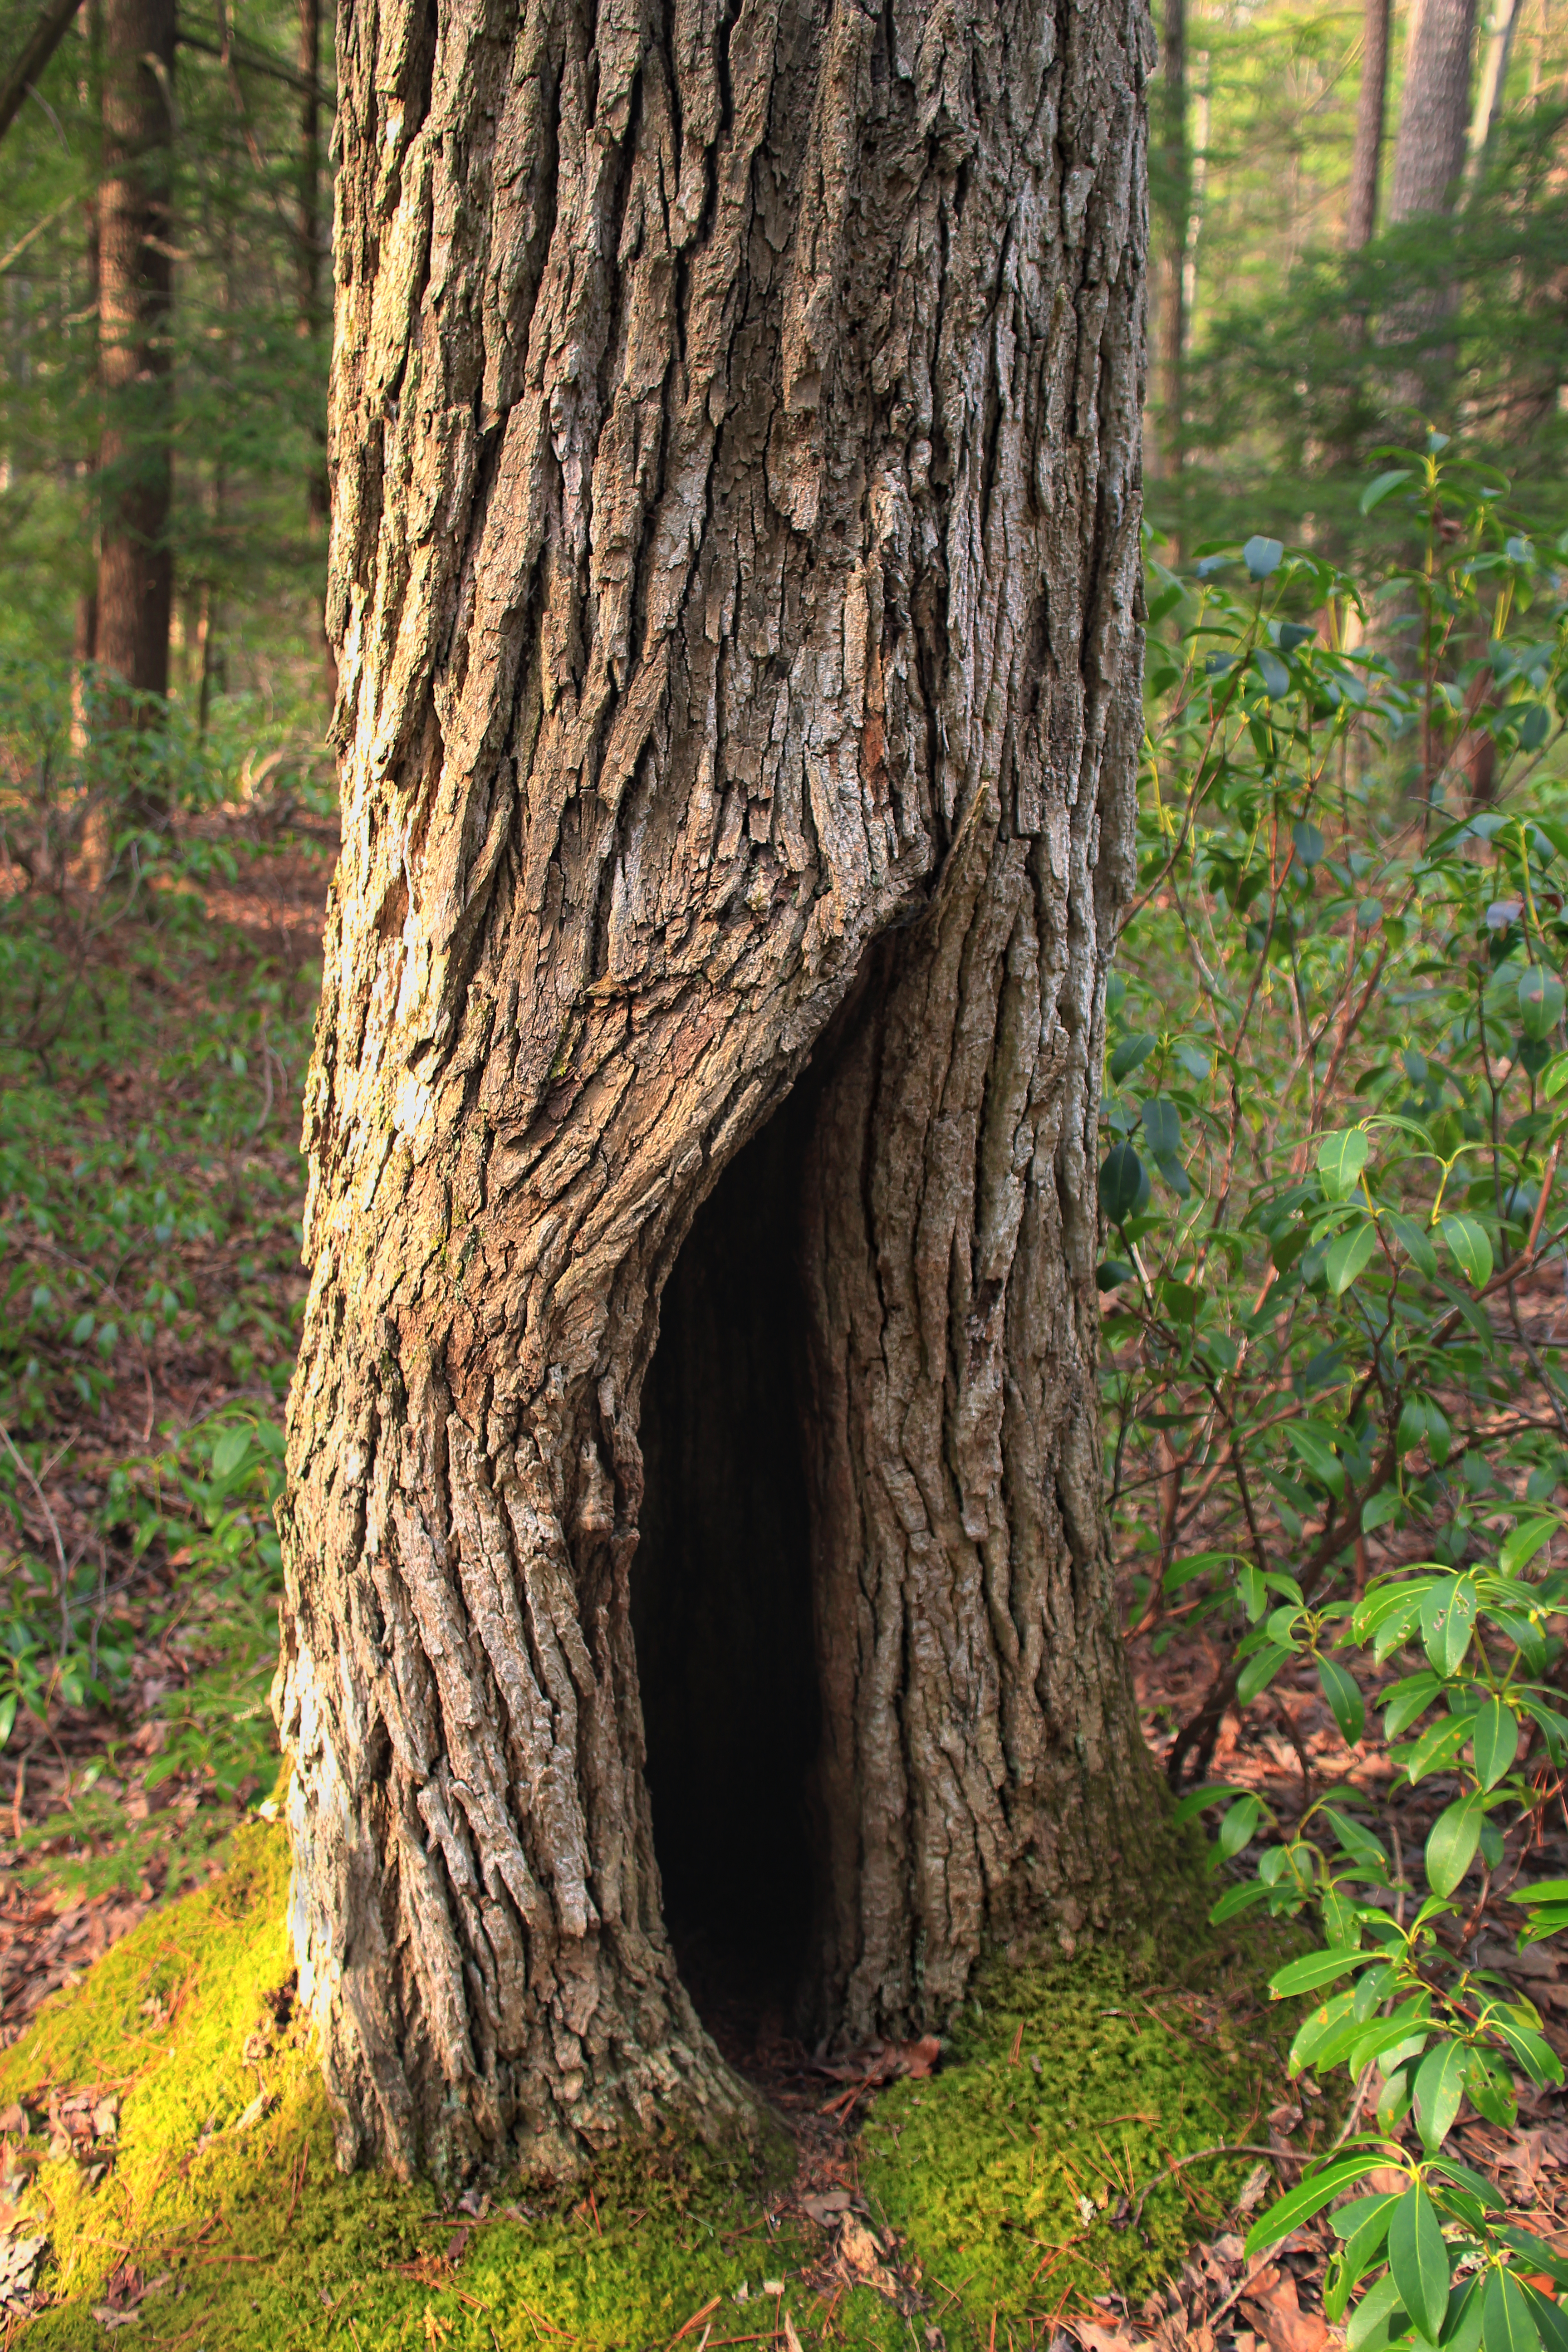
tree, nature, forest, branch, plant, wood, hiking, leaf, flower, trunk, moss, bark, spring, autumn, botany, trees, creativecommons, understory, undergrowth, pennsylvania, mountainlaurel, unioncounty, baldeaglestateforest, oak, northernredoak, quercusrubra, redoak, halfwayrunnaturalarea, woodland, tree stump, plant stem, woody plant